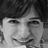
Emotion: happy